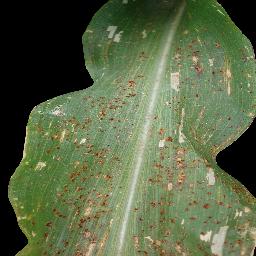
Label: Corn___Common_rust